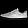
Label: Sneaker